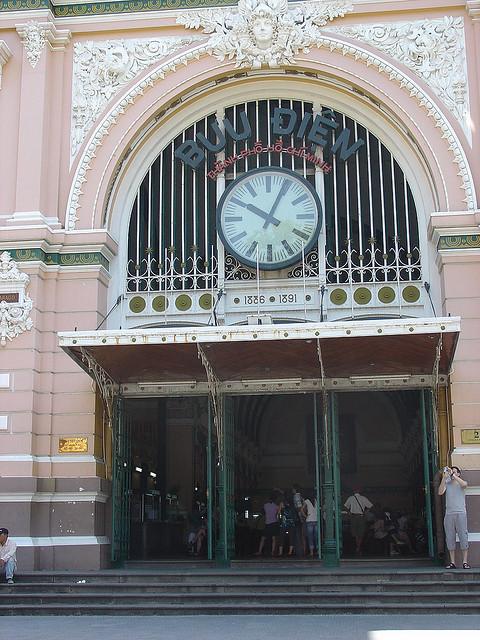
A tall building with a clock mounted to the front of it.